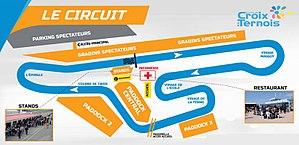
Plan du circuit de croix en ternois et autres installation
Le circuit de Croix-en-Ternois est un circuit automobile situé à Croix-en-Ternois, dans le département du Pas-de-Calais, dans le nord de la France. Il fait partie des 34 circuits de vitesse français homologués par la FFSA.